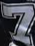
Number: 7